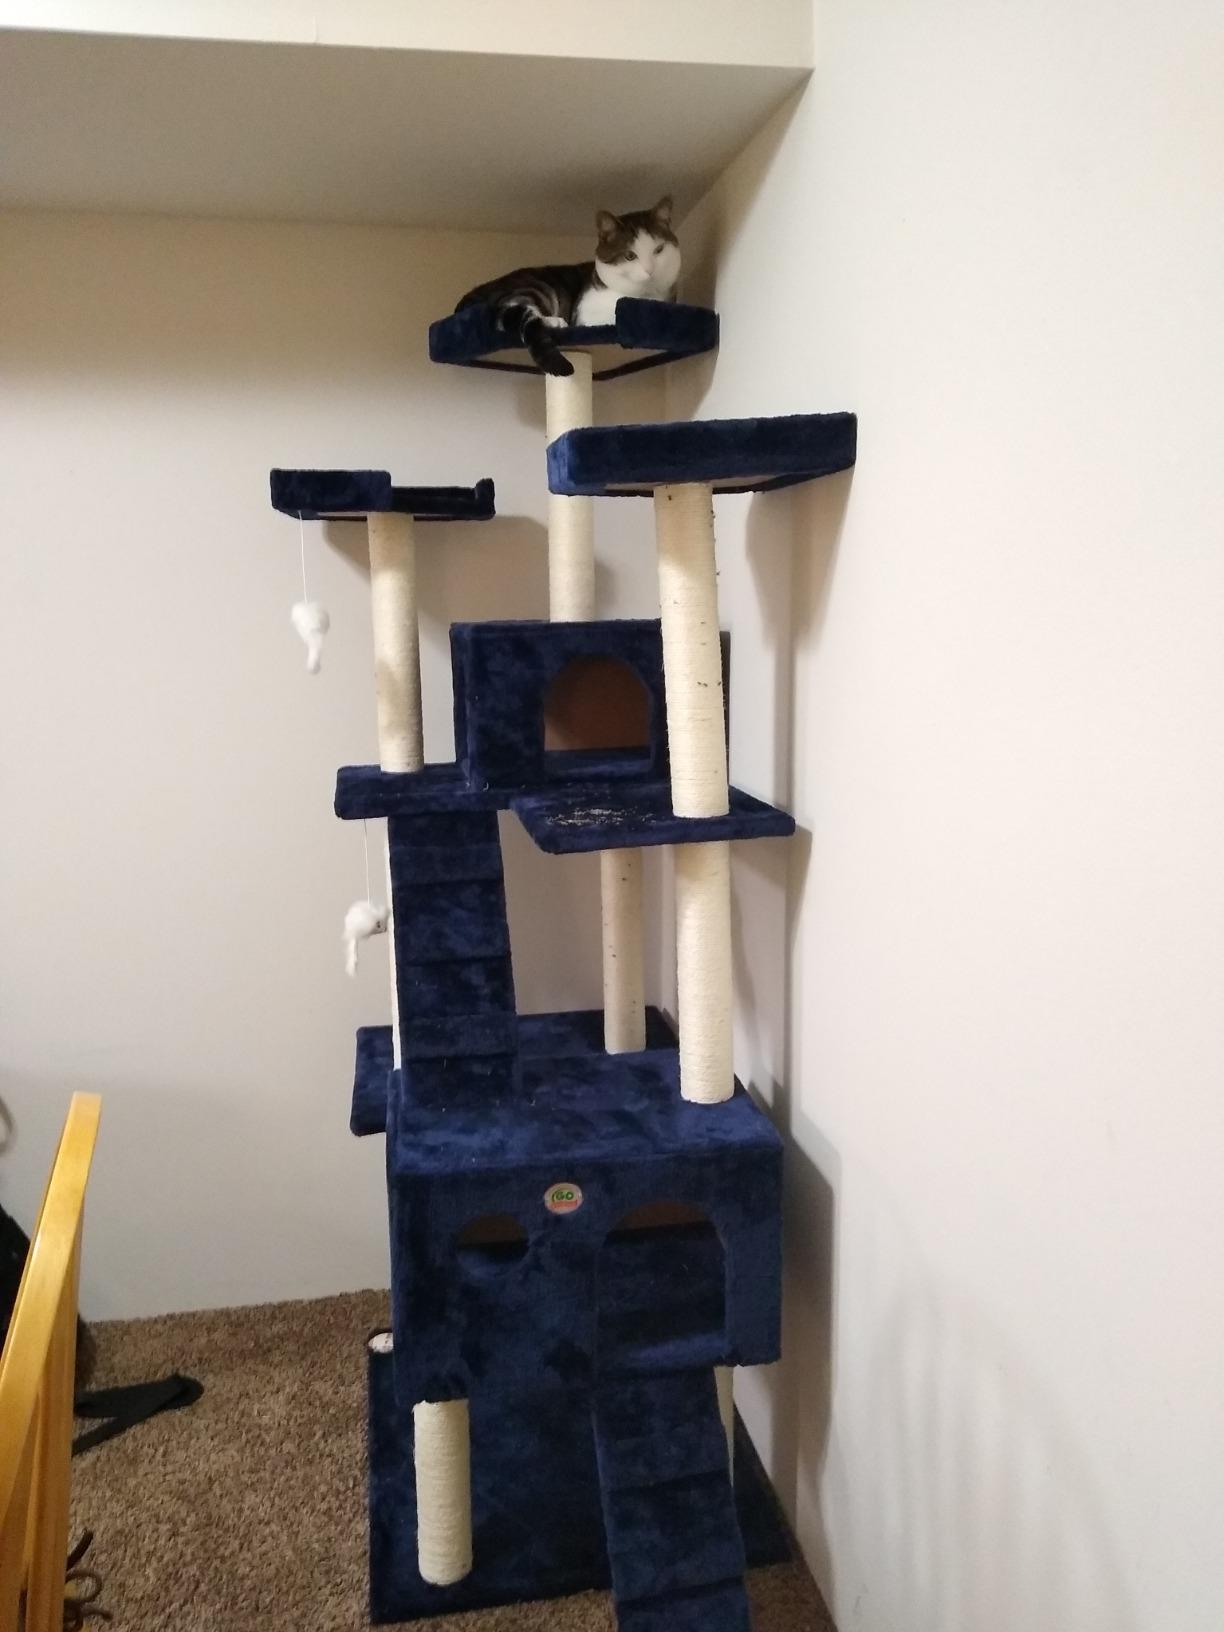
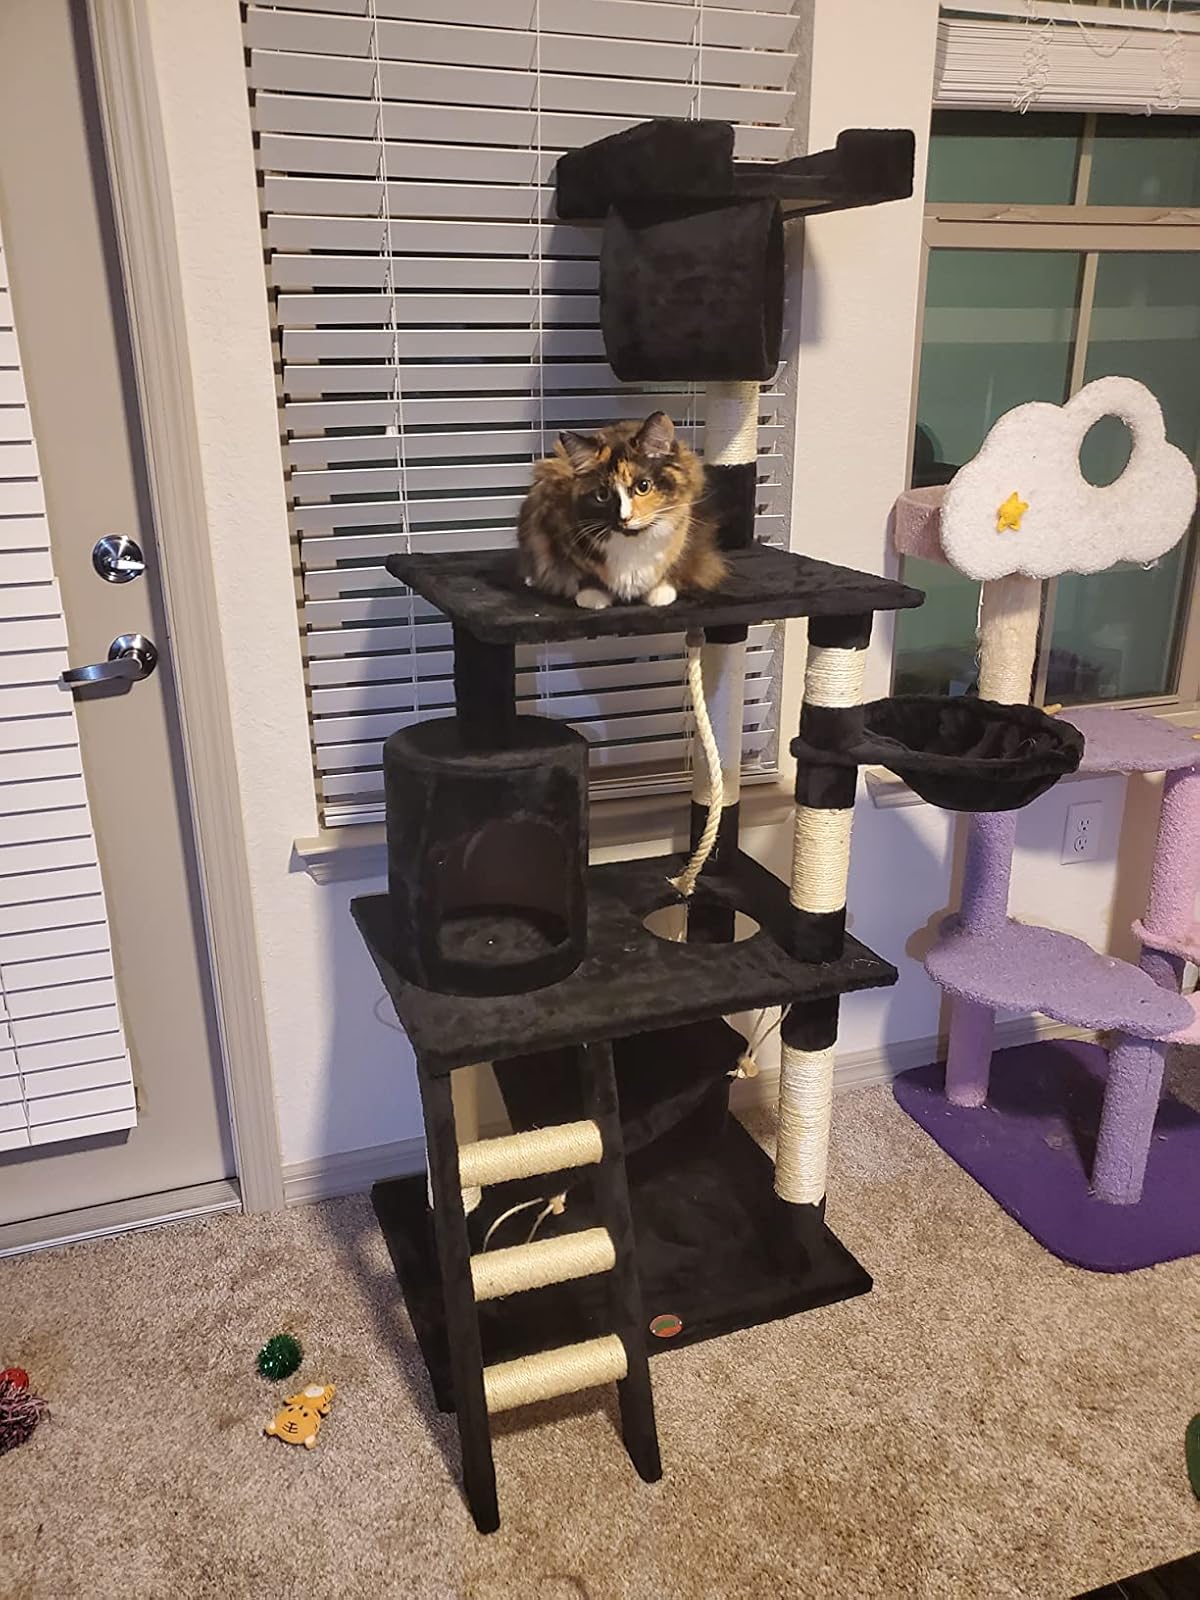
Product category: items_cat tree
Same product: no